Kenidjack Valley

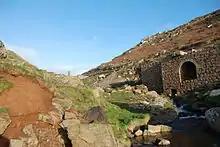
Wheel house at Boswedden mine

Kenidjack Valley (meaning "place abounding in firewood"), sometimes referred to as Nancherrow Valley (meaning "acre valley"), is a steep-sided valley in Cornwall, United Kingdom.